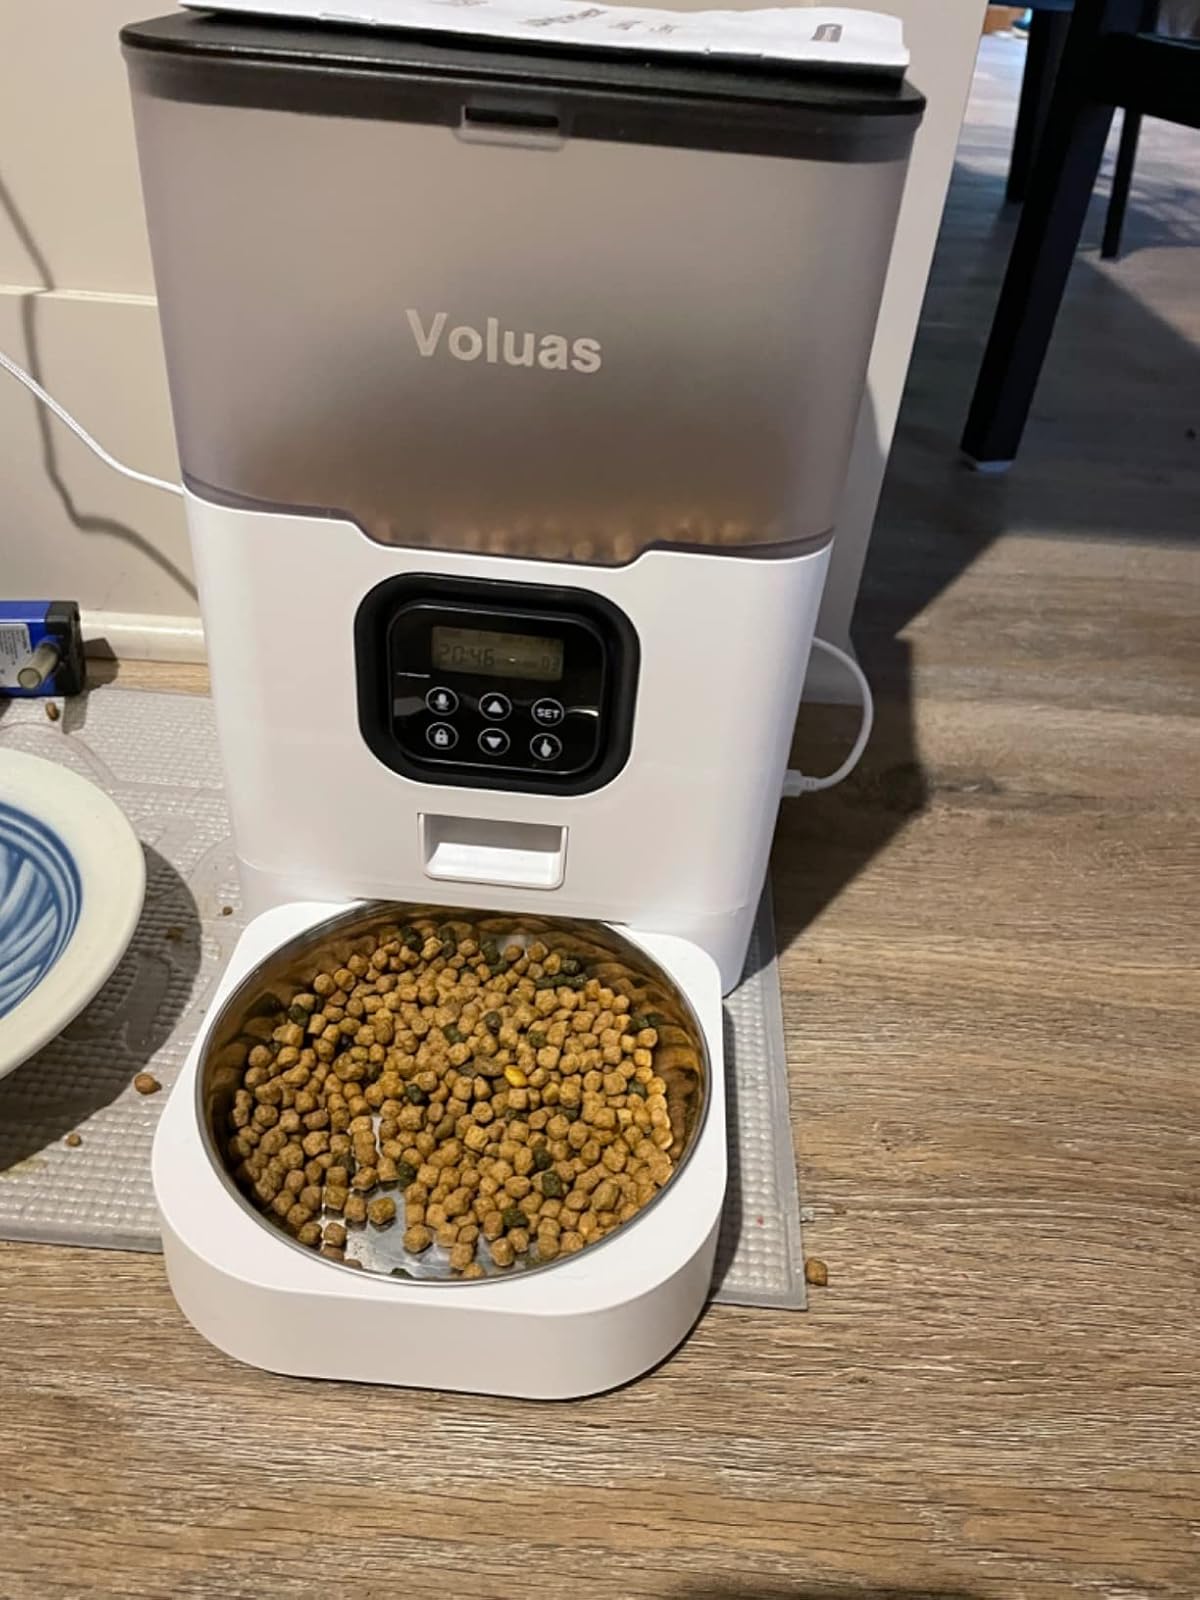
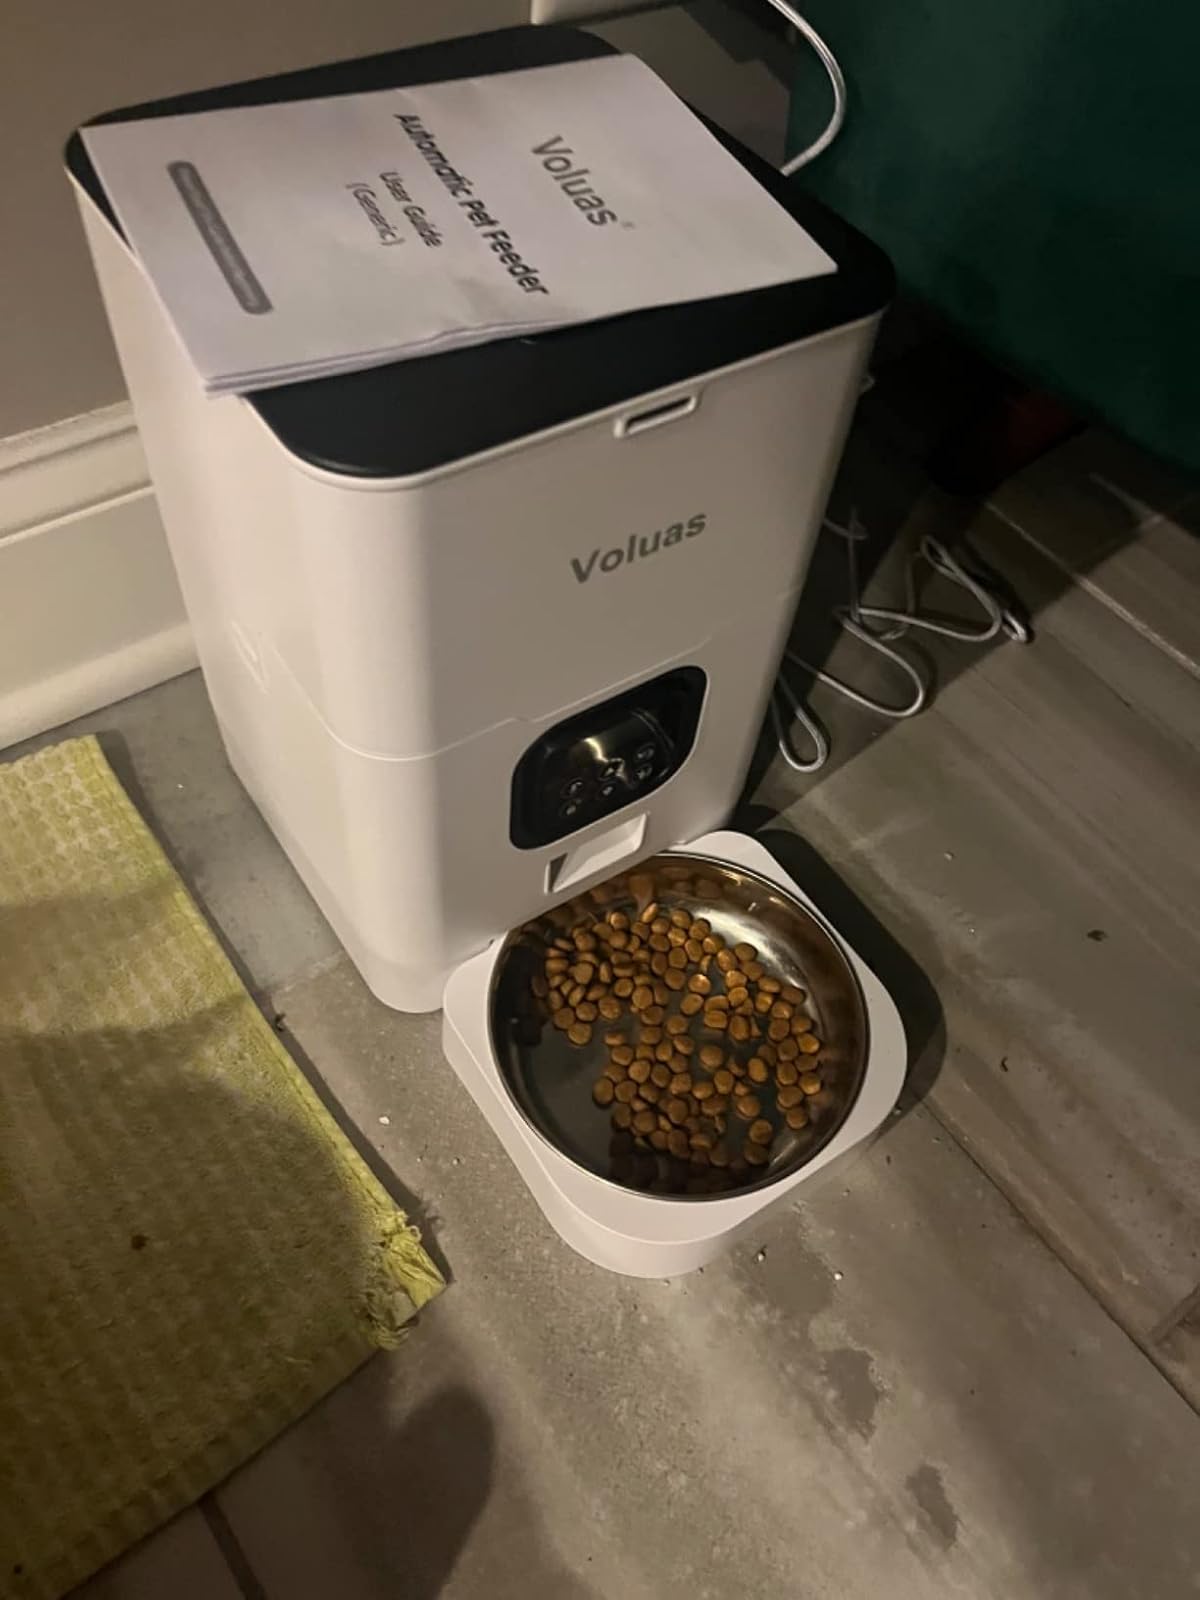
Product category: items_feeder
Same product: no